Claus Untiedt House

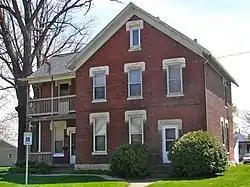

The Claus Untiedt House is a historic building located in the West End of Davenport, Iowa, United States. It and the neighboring Joachim Plambeck House are replicas of each other, although the Plambeck House has more alterations. The 2-story Late Victorian style residence features a three-bay façade with a side entrance and a front gable. Two-story porches on the front and back of the east wing feature an Eastlake character. Stone hoods that sit flush with the exterior wall with drip lintels decorate the tops of the rectangular windows. The dark red brick structure rests on a stone foundation that has subsequently been covered with cement. The main entryway may have been altered and its porch may have been removed. The house has been listed on the National Register of Historic Places since 1984.